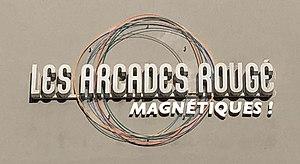
Logo Arcades
Les Arcades Rougé sont un centre commercial de 1,8 hectare entièrement piéton situé dans le centre ville de Cholet, en Maine-et-Loire regroupant 33 enseignes dans les secteurs alimentaires, beauté/bien-être, culture/loisirs, prêt à porter et services. Il est situé dans le centre ville au 30 rue Bretonnaise à proximité du parc du Mail. La zone commerciale a été réalisée par la ville de Cholet. La promotion et la création des Arcades Rougé ont été assurées par les sociétés Multi Development France, Oréas et Hyacinthe promotion.